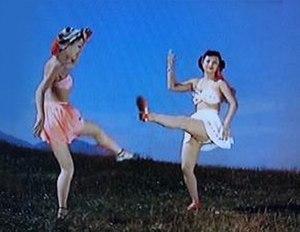
Carmen revient au pays est un film japonais réalisé par Keisuke Kinoshita, sorti en 1951.